Archduke Joseph of Austria (Palatine of Hungary)

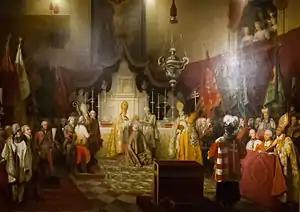

It was Maria Theresa who appointed the young archdukes' , Count , assisted by the , Major Marquess Federigo Manfredini, and tutors. Grand Duke Leopold and Count Colloredo aimed to teach the children to lead a simple life, be humble, dutiful, and devoted to the well-being of their subjects. In their studies, they were taught to be inquisitive and independent. The Grand Duke wished for his children to live as free and unrestricted as possible, while the "ajo" expected them to be graceful, serious, and disciplined beyond their years, leading to disagreements. Archduke Joseph was only under Colloredo's guidance for two and a half years, and when he left in 1782, Major Manfredini was promoted to "ajo". He allowed his charges more freedom.